Black Hill (Herefordshire)

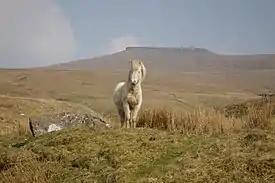
A Welsh mountain pony, a common sight in the Black Mountains

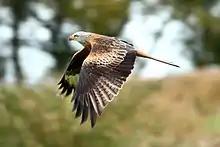
Side view of adult red kite, Wales

There are numerous different species of bird in the area, and they include the red kite, common buzzard, kestrel, carrion crow, common raven and skylark. The red kite was previously restricted to this and adjoining areas in South Wales such as Mynydd Mallaen, but has since been introduced widely in southern Britain, such as the Chilterns. The kestrel and buzzard are widely distributed, but the raven is restricted to the higher mountains. The birds of prey can often be seen riding thermals or updraughts at the edges of the hill.